Military history of the Netherlands

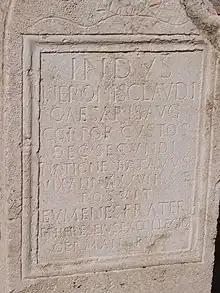
Funerary stela of one of Nero's "Corporis Custodes" (imperial bodyguard). The bodyguard, Indus, was of the Batavian tribe.

Later, Tacitus described the Batavians as the bravest of the tribes of the area, hardened in the Germanic border wars, with cohorts under their own noble commanders transferred to Britannia. He said they retained the honour of the ancient association with the Romans, not required to pay tribute or taxes and used by the Romans only for war: "They furnished to the Empire nothing but men and arms", Tacitus remarked. They were well regarded for their skills in horsemanship and swimming, for their men and horses could cross the Rhine without losing formation, according to Tacitus. Dio Cassius describes this surprise tactic employed by Aulus Plautius against the "barbarians" — the British Celts — at the battle of the River Medway, 43: